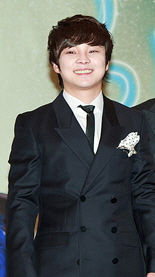
ชเว ฮย็อน อู

| name = ชเว ฮย็อน อู(최현우)
| image = Choi Hyun-Woo from acrofan.jpg
| caption= ชเว ฮย็อน อู
| birth_place = โซล ประเทศเกาหลีใต้
| occupation = นักมายากล, นักแสดง
| nationality = ประเทศเกาหลีใต้|เกาหลีใต้
ชเว ฮย็อน อู (; ; 28 ตุลาคม ค.ศ. 1978 – ) เป็นทั้งนักมายากล และนักแสดงชาวเกาหลีใต้ Choi Hyun Woo - ชอย ฮย็อน วู การแสดงมายากลที่ผู้คนรู้จักเป็นอย่างดีคือการแสดงมายากลชุด "ฮย็อน อูในแดนมหัศจรรย์" (이상한 나라의 현우) ซึ่งอิงรูปแบบมาจากธีมของวรรณกรรมเยาวชนชุด "อลิซท่องแดนมหัศจรรย์" 마술사 최현우, 매직콘서트 '이상한 나라의 현우' 개최 - NSP통신 최현우, 28일부터 마술 공연 : 방송/연예 : 뉴스 : 동아닷컴
นอกจากนี้ ชเว ฮย็อน อู ยังมีโอกาสจัดแสดงมายากลในรายการโทรทัศน์ "สตาร์คิง" ที่สร้างความประหลาดใจให้แก่ อิม ยุนอา ซึ่งเป็นนักร้องวง เกิลส์เจเนอเรชัน มาแล้วครั้งหนึ่ง โดยการแสดงดังกล่าว เป็นการแสดงกลที่เนรมิตน้ำเปล่าให้กลายเป็นกาแฟที่มีทั้งสี, กลิ่น และรสชาติเป็นกาแฟของจริง รวมถึงมายากลที่นำลายเซ็นของเธอออกจากขวดมาได้โดยไม่เปิดฝาชอยฮย็อน อู-choi-hyun-woo-เล่นกลให้กับสมาชิกวง-snsd-ชม ชอยฮย็อน อู (Choi Hyun Woo) เล่นกลให้กับสมาชิกวง SNSD ชม
== รายการแข่งขัน ==
* ค.ศ. 2009 FISM เวิลด์แชมเปี้ยนชิปออริจินอลลิตี
== รางวัลที่ได้รับ ==
* ค.ศ. 2002 อินเตอร์เนชันแนลซิม 3 ตำแหน่ง: คอเมดีอะวอร์ด, โคลสอัพวินเนอร์, โชว์แมนชิป
* ค.ศ. 2002 2002 ไอบีเอ็มเมจิคคอนเวนชันโคลสอัพเมจิค, ชนะเลิศอันดับ 1
* ค.ศ. 2003 FISM ไมโครเมจิค อันดับ 4
* ค.ศ. 2009 รางวัล 2009 FISM เป่ยจิงโมสท์ออริจินอลลิตีอะวอร์ด
== การแสดง ==
* ค.ศ. 2003 แขกรับเชิญการประชุมมายากลนานาชาติ
* ค.ศ. 2003 FISM ไมโครเมจิค อันดับ 4
* ค.ศ. 2006 ชาร์มิงชเวเมจิคเฟรนด์สอินซีจีวี
* ค.ศ. 2007 เมจิคบ็อกซ์ ชเว ฮย็อน อู เมจิคโซสวีท
== อ้างอิง ==
== แหล่งข้อมูลอื่น ==
* Choi Hyun Woo - Wiki Drama
หมวดหมู่:นักมายากล
หมวดหมู่:นักแสดงเกาหลีใต้
หมวดหมู่:บุคคลจากโซล